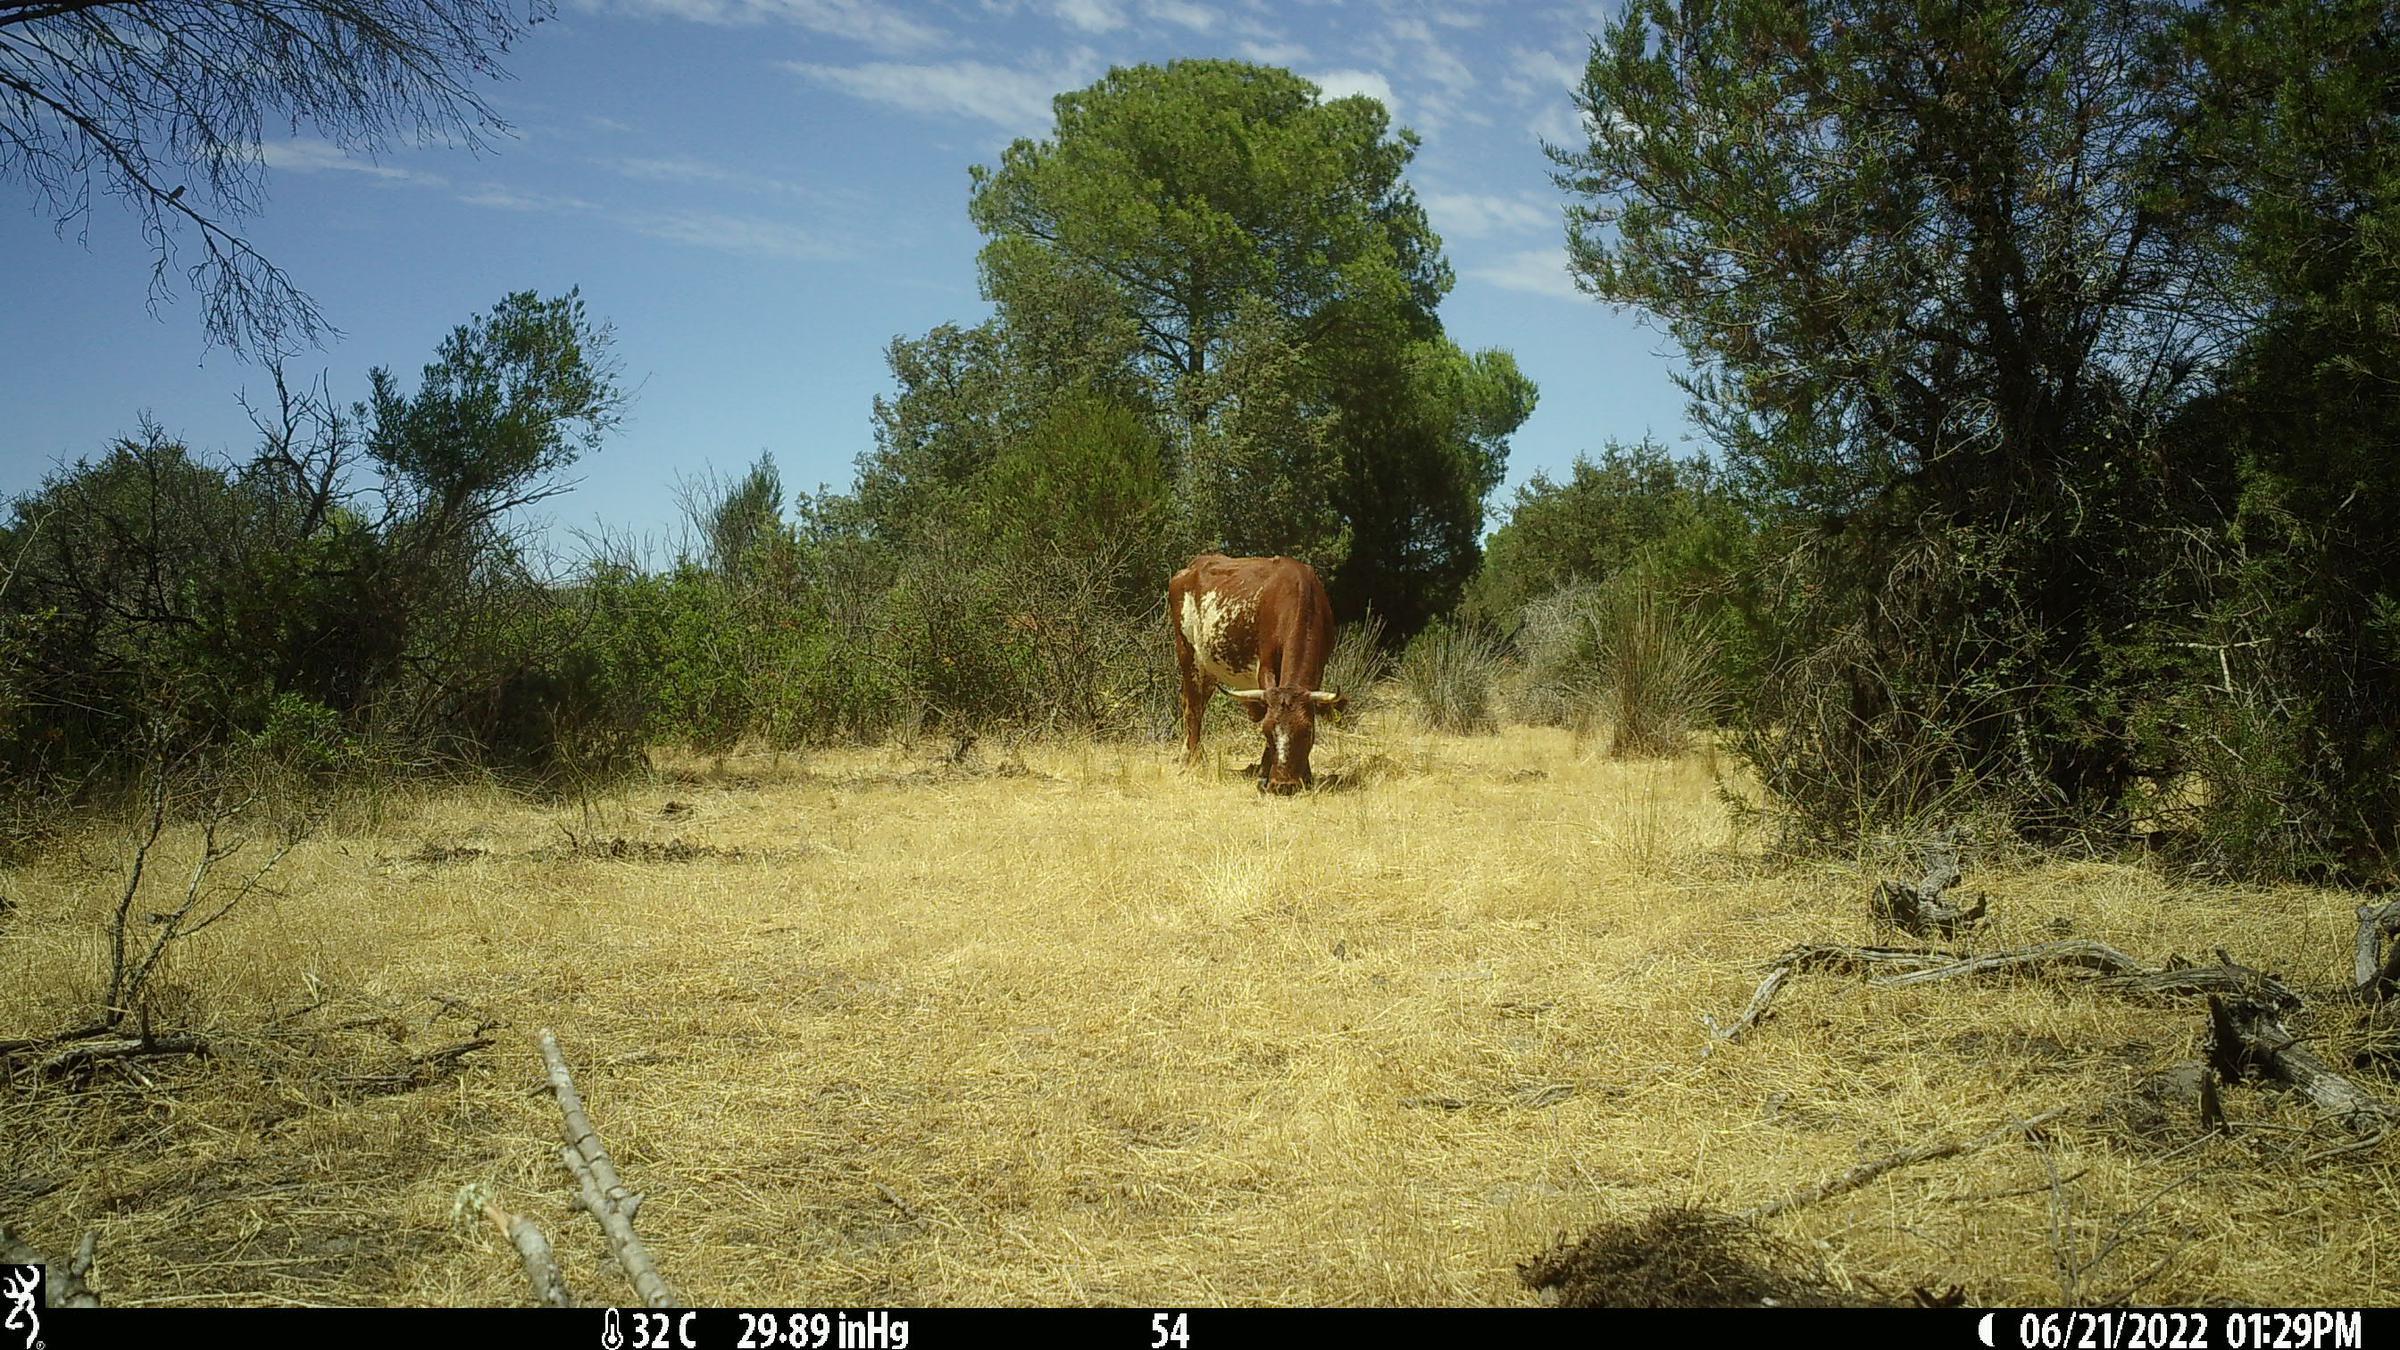
Species: Bos taurus